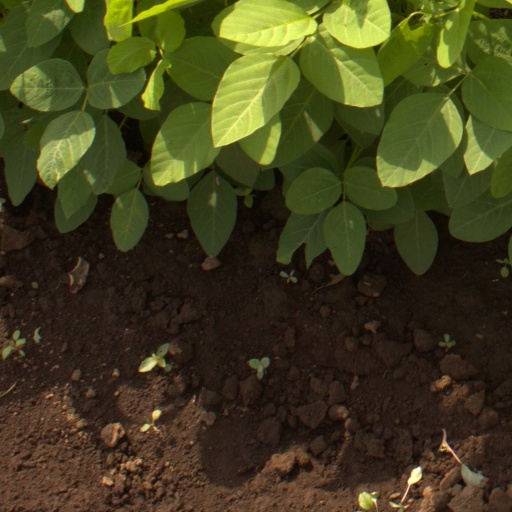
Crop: soybean